Wayne Brown (American politician)

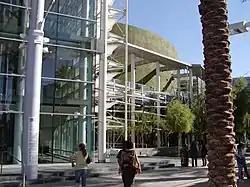
The Mesa Arts Center.

Brown served as Mayor of Mesa for two consecutive, two-year terms from 1996 to 2000. He was a supporter of historic preservation and the conservation of the Sonoran Desert from urban sprawl. He also persuaded former Mayor Wayne Pomeroy to return to city council to fill the vacancy of a departing councilman.